Julia Tarrant Barron

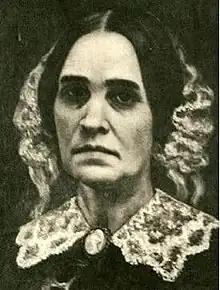

Julia Tarrant Barron (1805–1890) was a founder of Judson College in Marion, Alabama, and Howard College, renamed subsequently to Samford University now located in Homewood, Alabama. She also co-founded "The Alabama Baptist" newspaper with pastor Milo P. Jewett and donated the land for the construction of the Siloam Baptist Church. She was posthumously inducted into the Alabama Women's Hall of Fame.